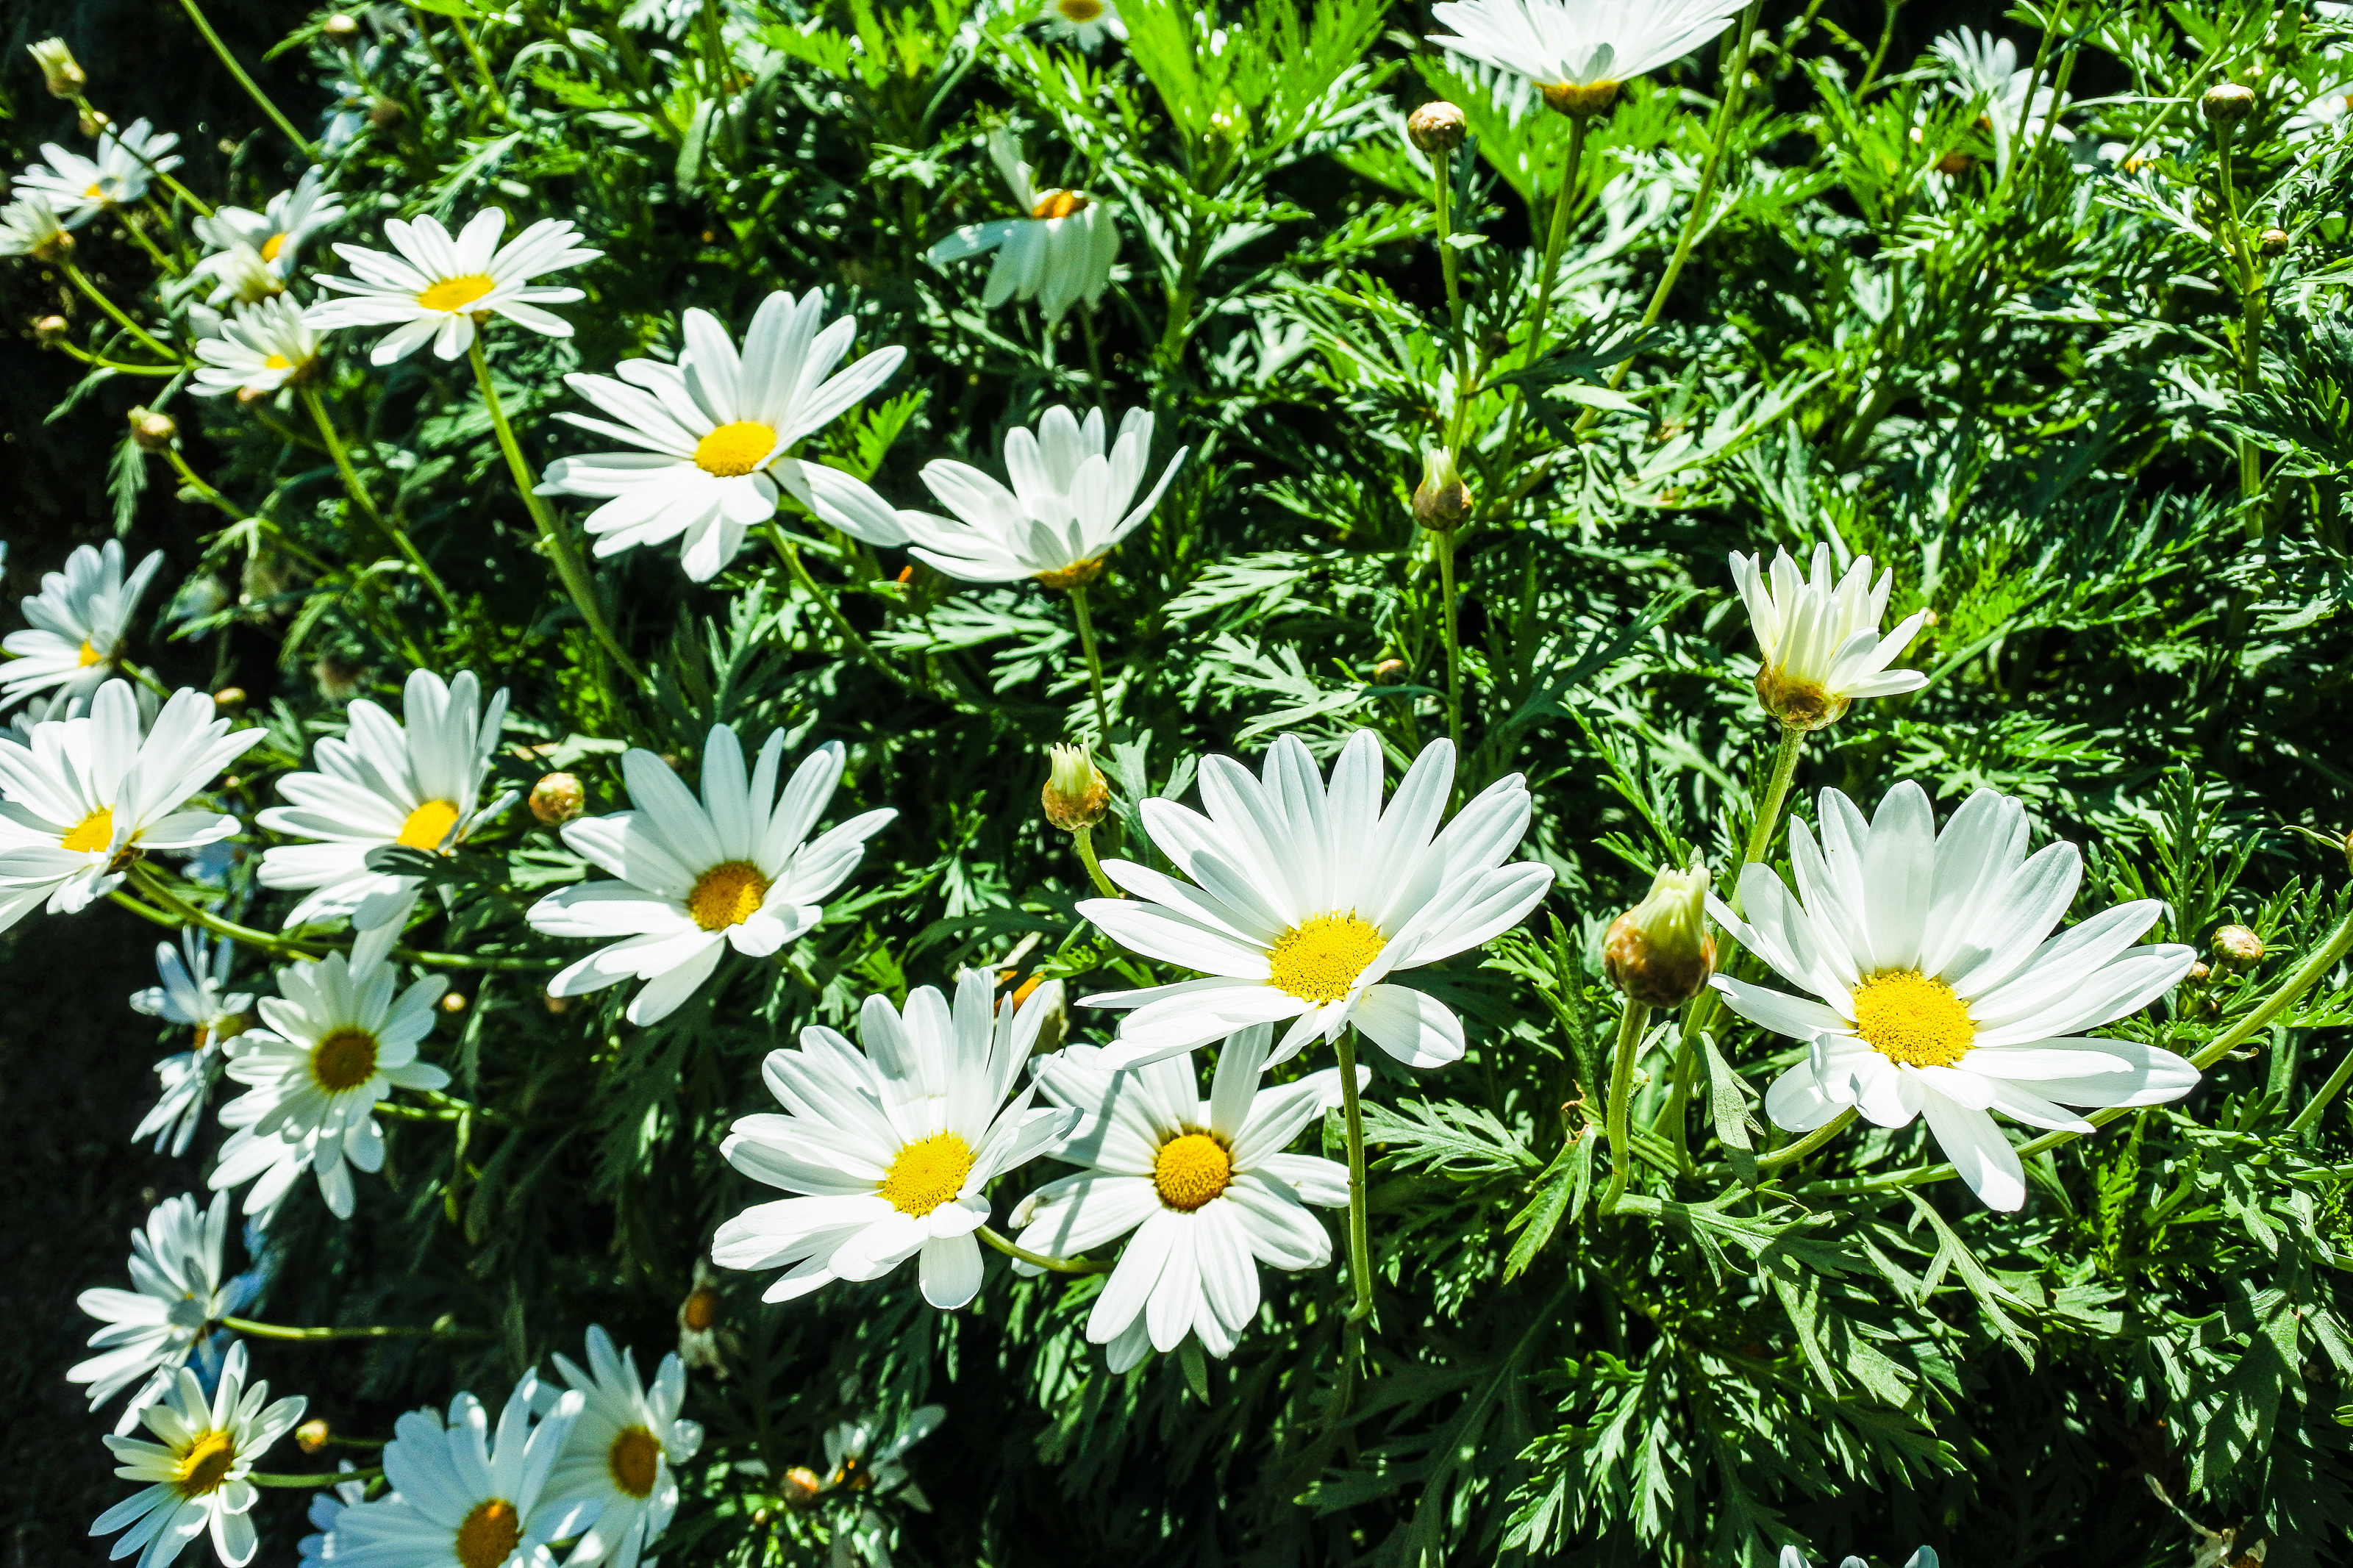
forest, sunrise, huai, traveler, pattern, tourism, holiday, huenamdang, summer, beautiful, mountain, view, mai, top, grass, design, thailand, dang, national, season, nam, nobody, sunny, day, park, sky, viewpoint, flowers, green, natural, wallpaper, nature, tree, outdoor, hill, sunlight, blue, huay, background, travel, landscape, flower, marguerite daisy, oxeye daisy, flowering plant, daisy, heath aster, aromatic aster, plant, chamomile, mayweed, Euryops pectinatus, vegetation, chrysanthemum coronarium, chamaemelum nobile, daisy family, new york aster, petal, wildflower, camomile, spanish daisy, spring, aster, tanacetum balsamita, smooth aster, asterales, alpine aster, tanacetum parthenium, annual plant, groundcover, stitchwort, chrysanths, shrub, perennial plant, herb, golden samphire